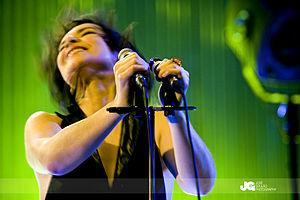
Humanos est un groupe de rock indépendant portugais, originaire de Lisbonne. Il est formé en 2004 par des artistes de la nouvelle scène portugaise comme David Fonseca ou encore Manuela Azevedo. Leurs chansons sont des reprises d'Antonio Variações, l'emblématique chanteur portugais des années 1980. Le groupe ne dure que deux ans et se sépare en 2006.